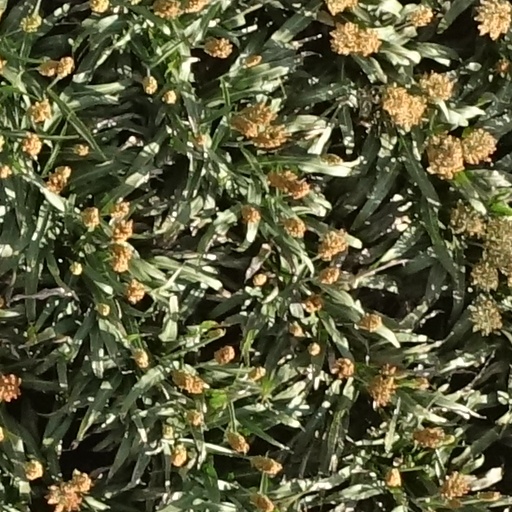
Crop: sorghum